Takuto Otoguro

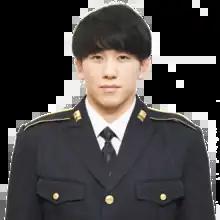
Otoguro in 2021

is a Japanese freestyle wrestler who competes at 65 kilograms. At the 2020 Summer Olympics, Otoguro claimed the gold medal after beating the likes of defending World Champion Gadzhimurad Rashidov and three-time World Champion Haji Aliyev. A Cadet World Champion, Otoguro first broke into the senior scene when he went undefeated (16–0) in 2018, claiming the world championship and the national championship at age 19. He then went on to become a two–time Asian Continental Champion (claiming titles in 2020 and 2021).